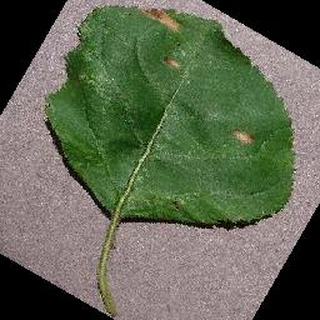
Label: apple_black_rot